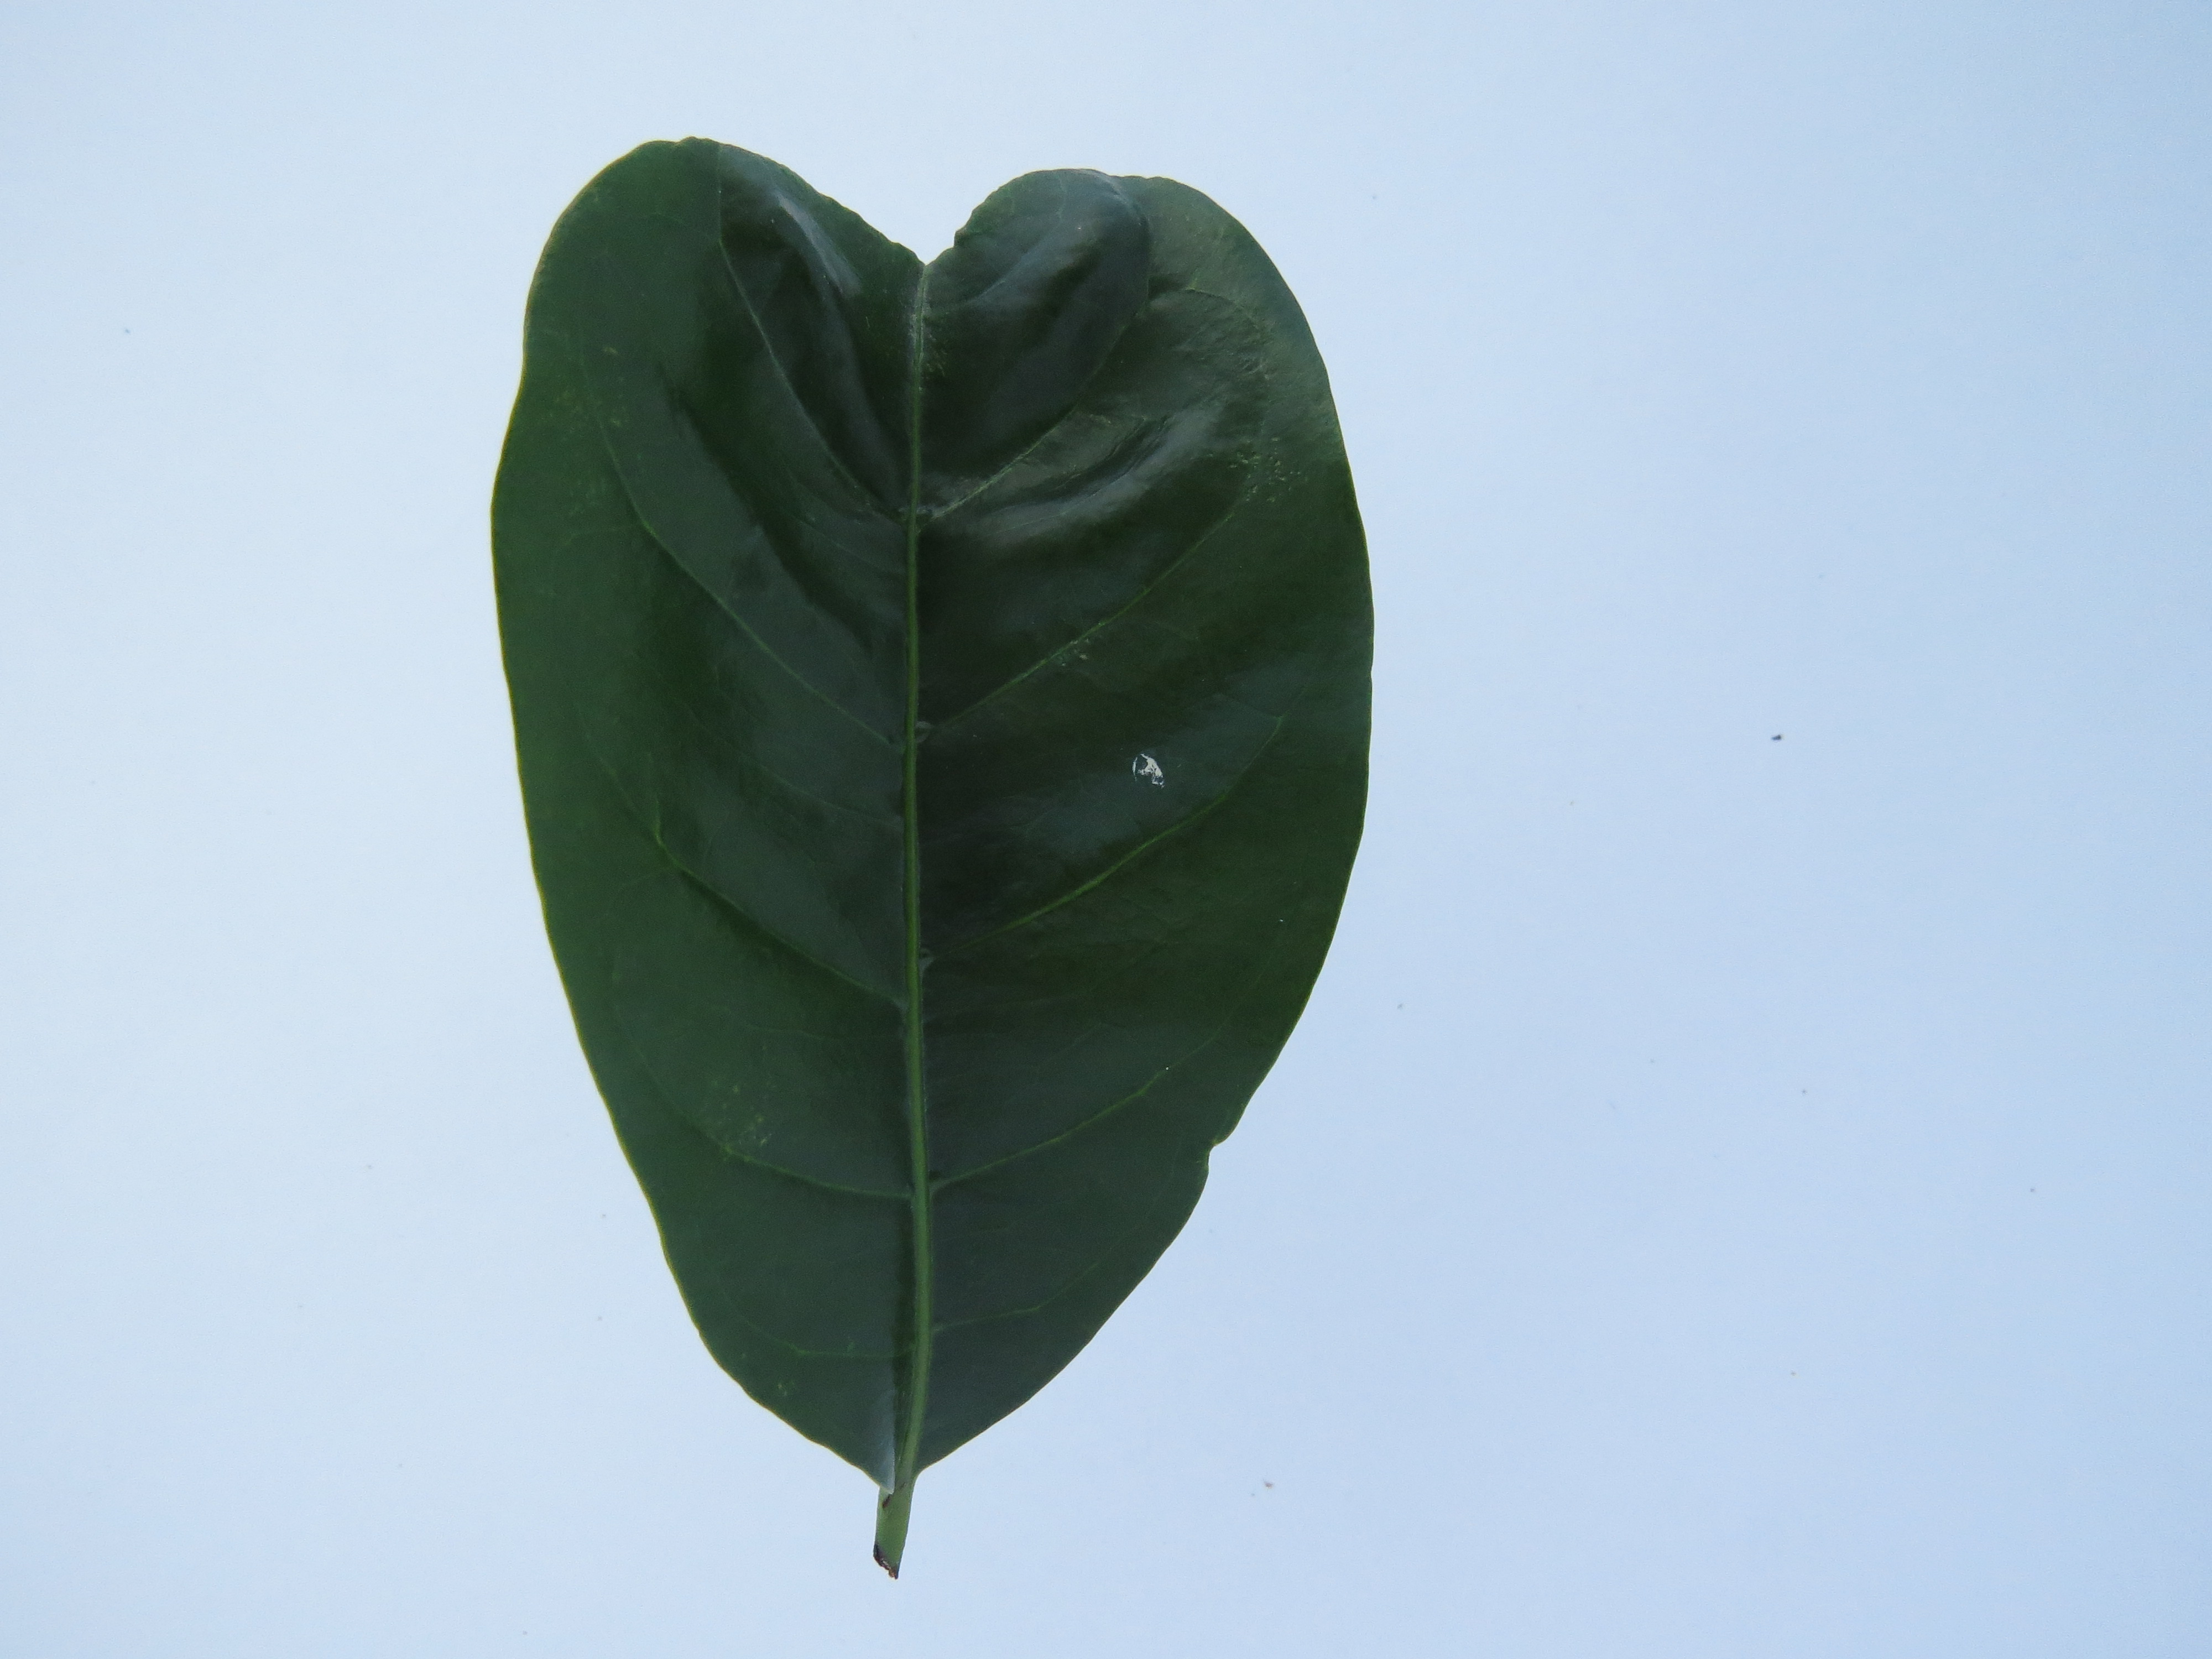
Label: boron-B